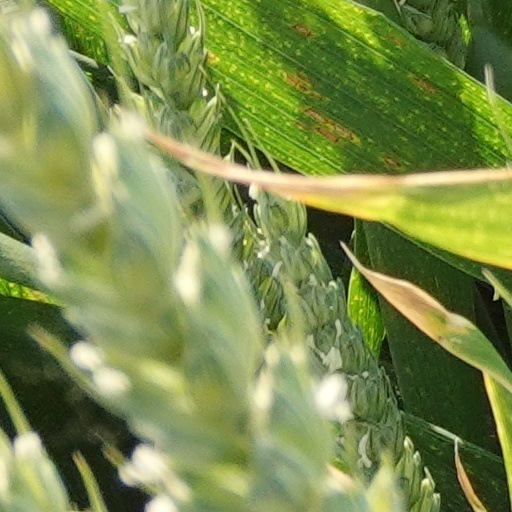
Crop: wheat